Manuel Ntumba

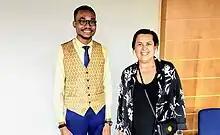
Manuel Ntumba pictured with the Director of the United Nations Office for Outer Space Affairs (UNOOSA) Ms. Simonetta Di Pippo in October 2021.

From 2021 to 2022, Ntumba was a Regional Partnership Manager at the Space Generation Advisory Council - in support of the United Nations Programme on Space Applications, affiliated with the United Nations Office for Outer Space Affairs (UNOOSA) based in Vienna, Austria. Where he was overseeing all regional strategic partnerships for all 54 African countries, and member-states of the United Nations.